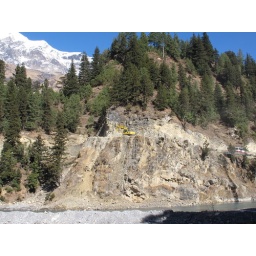
An excavator building a road near Tukche - note the pink bus on the right waiting for the road to be made